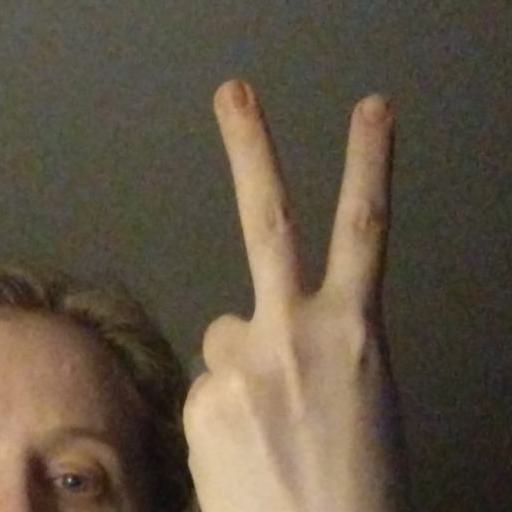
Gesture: peace_inverted